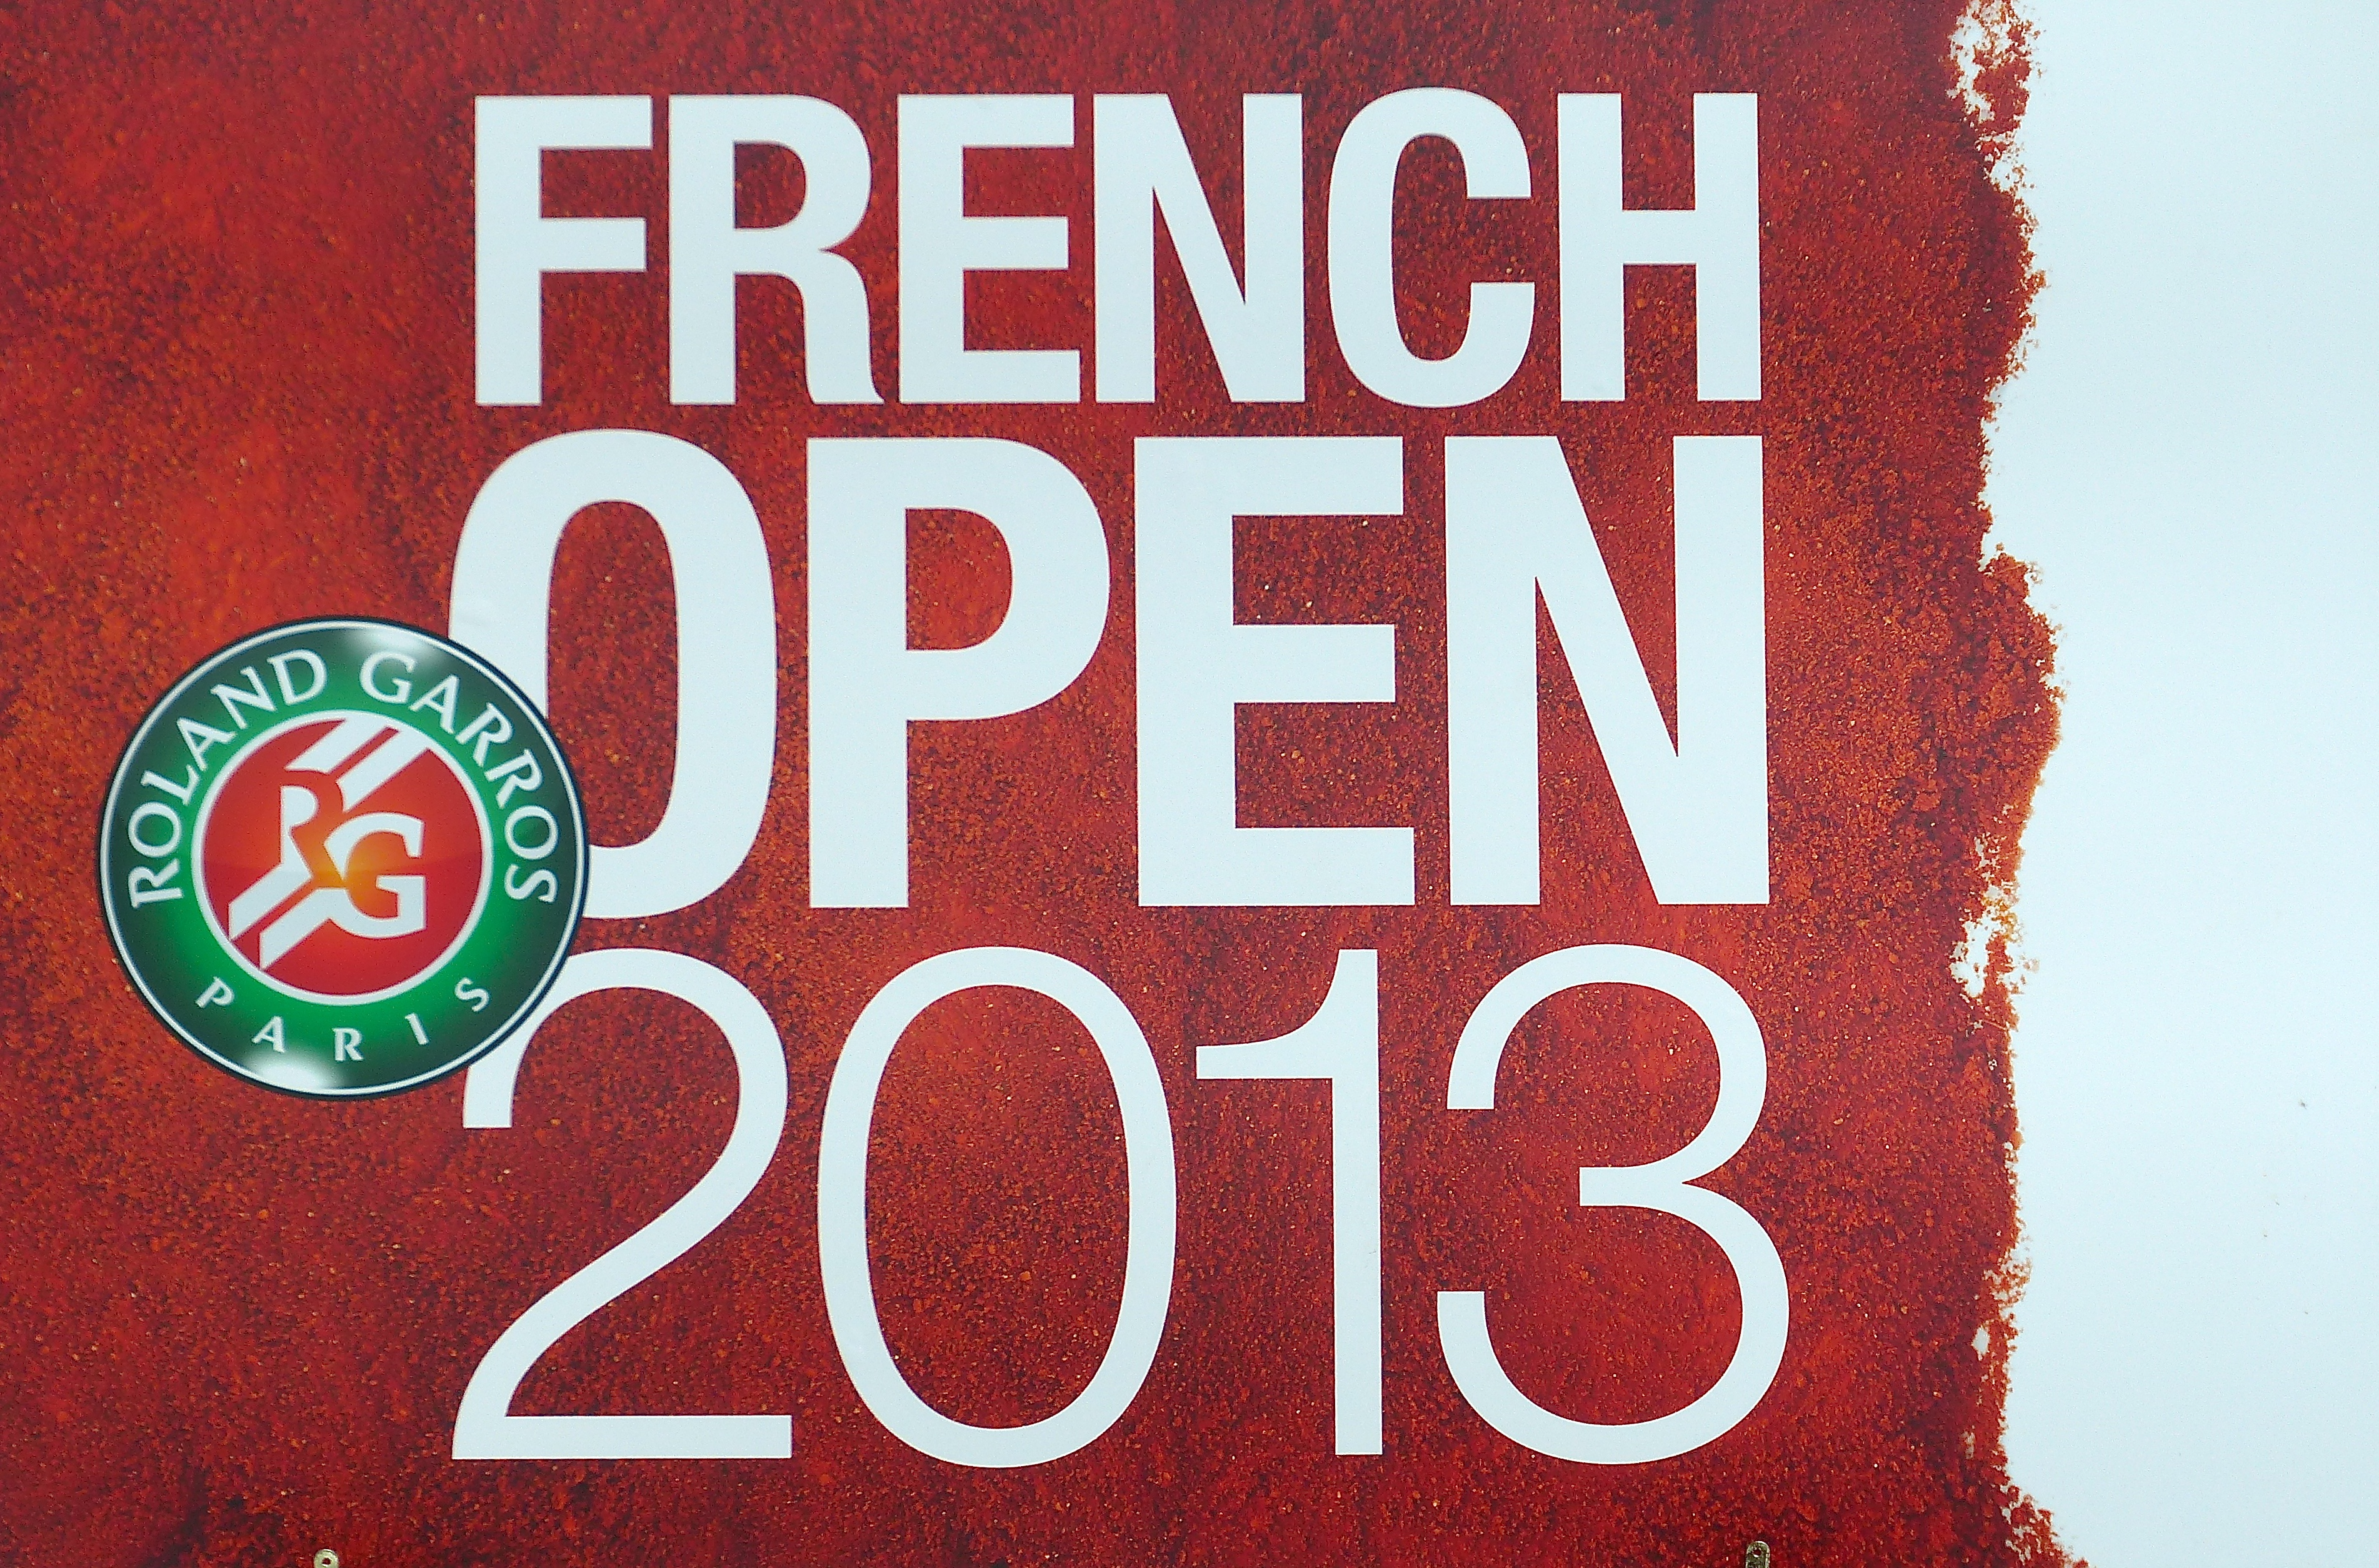
number, advertising, france, sign, red, signage, brand, font, 2013, tennis, rolandgarros, poster, frenchopen